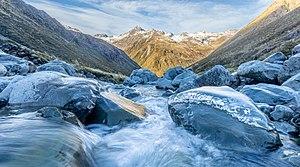
La rivière Otira est située dans la partie centrale de l’Ile du Sud de la Nouvelle-Zélande, dans le district de Westland dans la région de la West Coast. C'est un affluent du fleuve Taramakau.